Ayesha Siddiqa

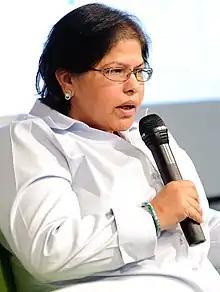

(born 7 April 1966) is a Pakistani political scientist, and an author who serves as a research associate at the SOAS South Asia Institute.